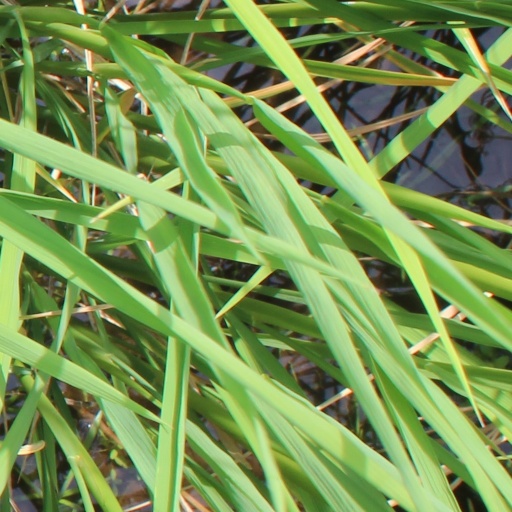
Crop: rice